Nuclear weapons testing

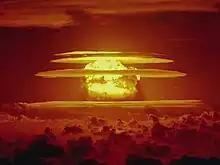
The mushroom cloud from the Castle Bravo thermonuclear weapon test in 1954, the largest nuclear weapons test ever conducted by the United States

Nuclear weapons tests are experiments carried out to determine the performance of nuclear weapons and the effects of their explosion. Over 2,000 nuclear weapons tests have been carried out since 1945. Nuclear testing is a sensitive political issue. Governments have often performed tests to signal strength. Because of their destruction and fallout, testing has seen opposition by civilians as well as governments, with international bans having been agreed on. Thousands of tests have been performed, with most in the second half of the 20th century.